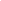
person stroked an unbeaten 67 to follow up on the 161 - run stand by cricket player and person and take republic to a-wicket win